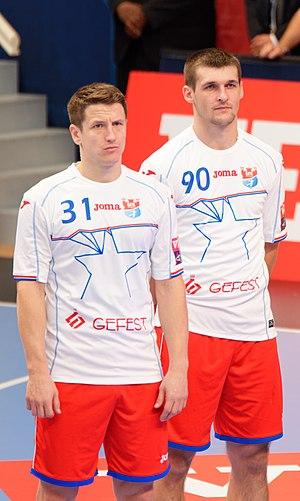
Rencontre de phase de groupe de la ligue des champions 2017/18 entre le PSG et Meshkov Brest A Coubertin le 24 septembre 2017. http://www.eurohandball.com/ec/cl/men/2017-18/match/2/063